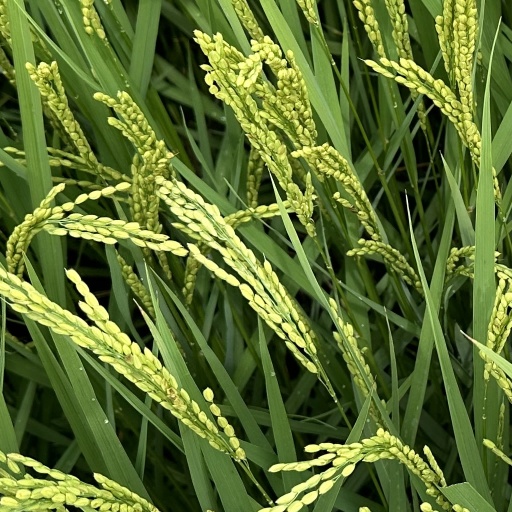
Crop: rice